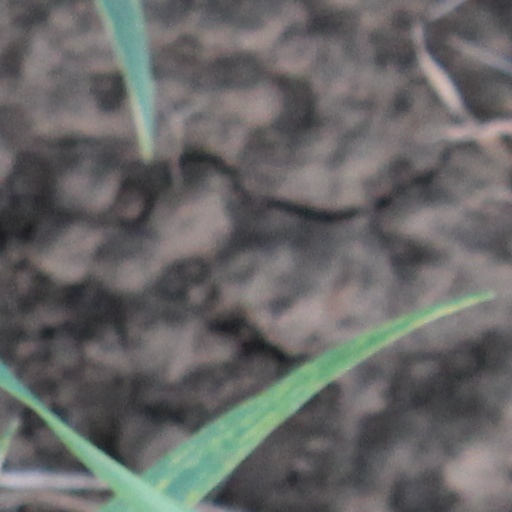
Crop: wheat